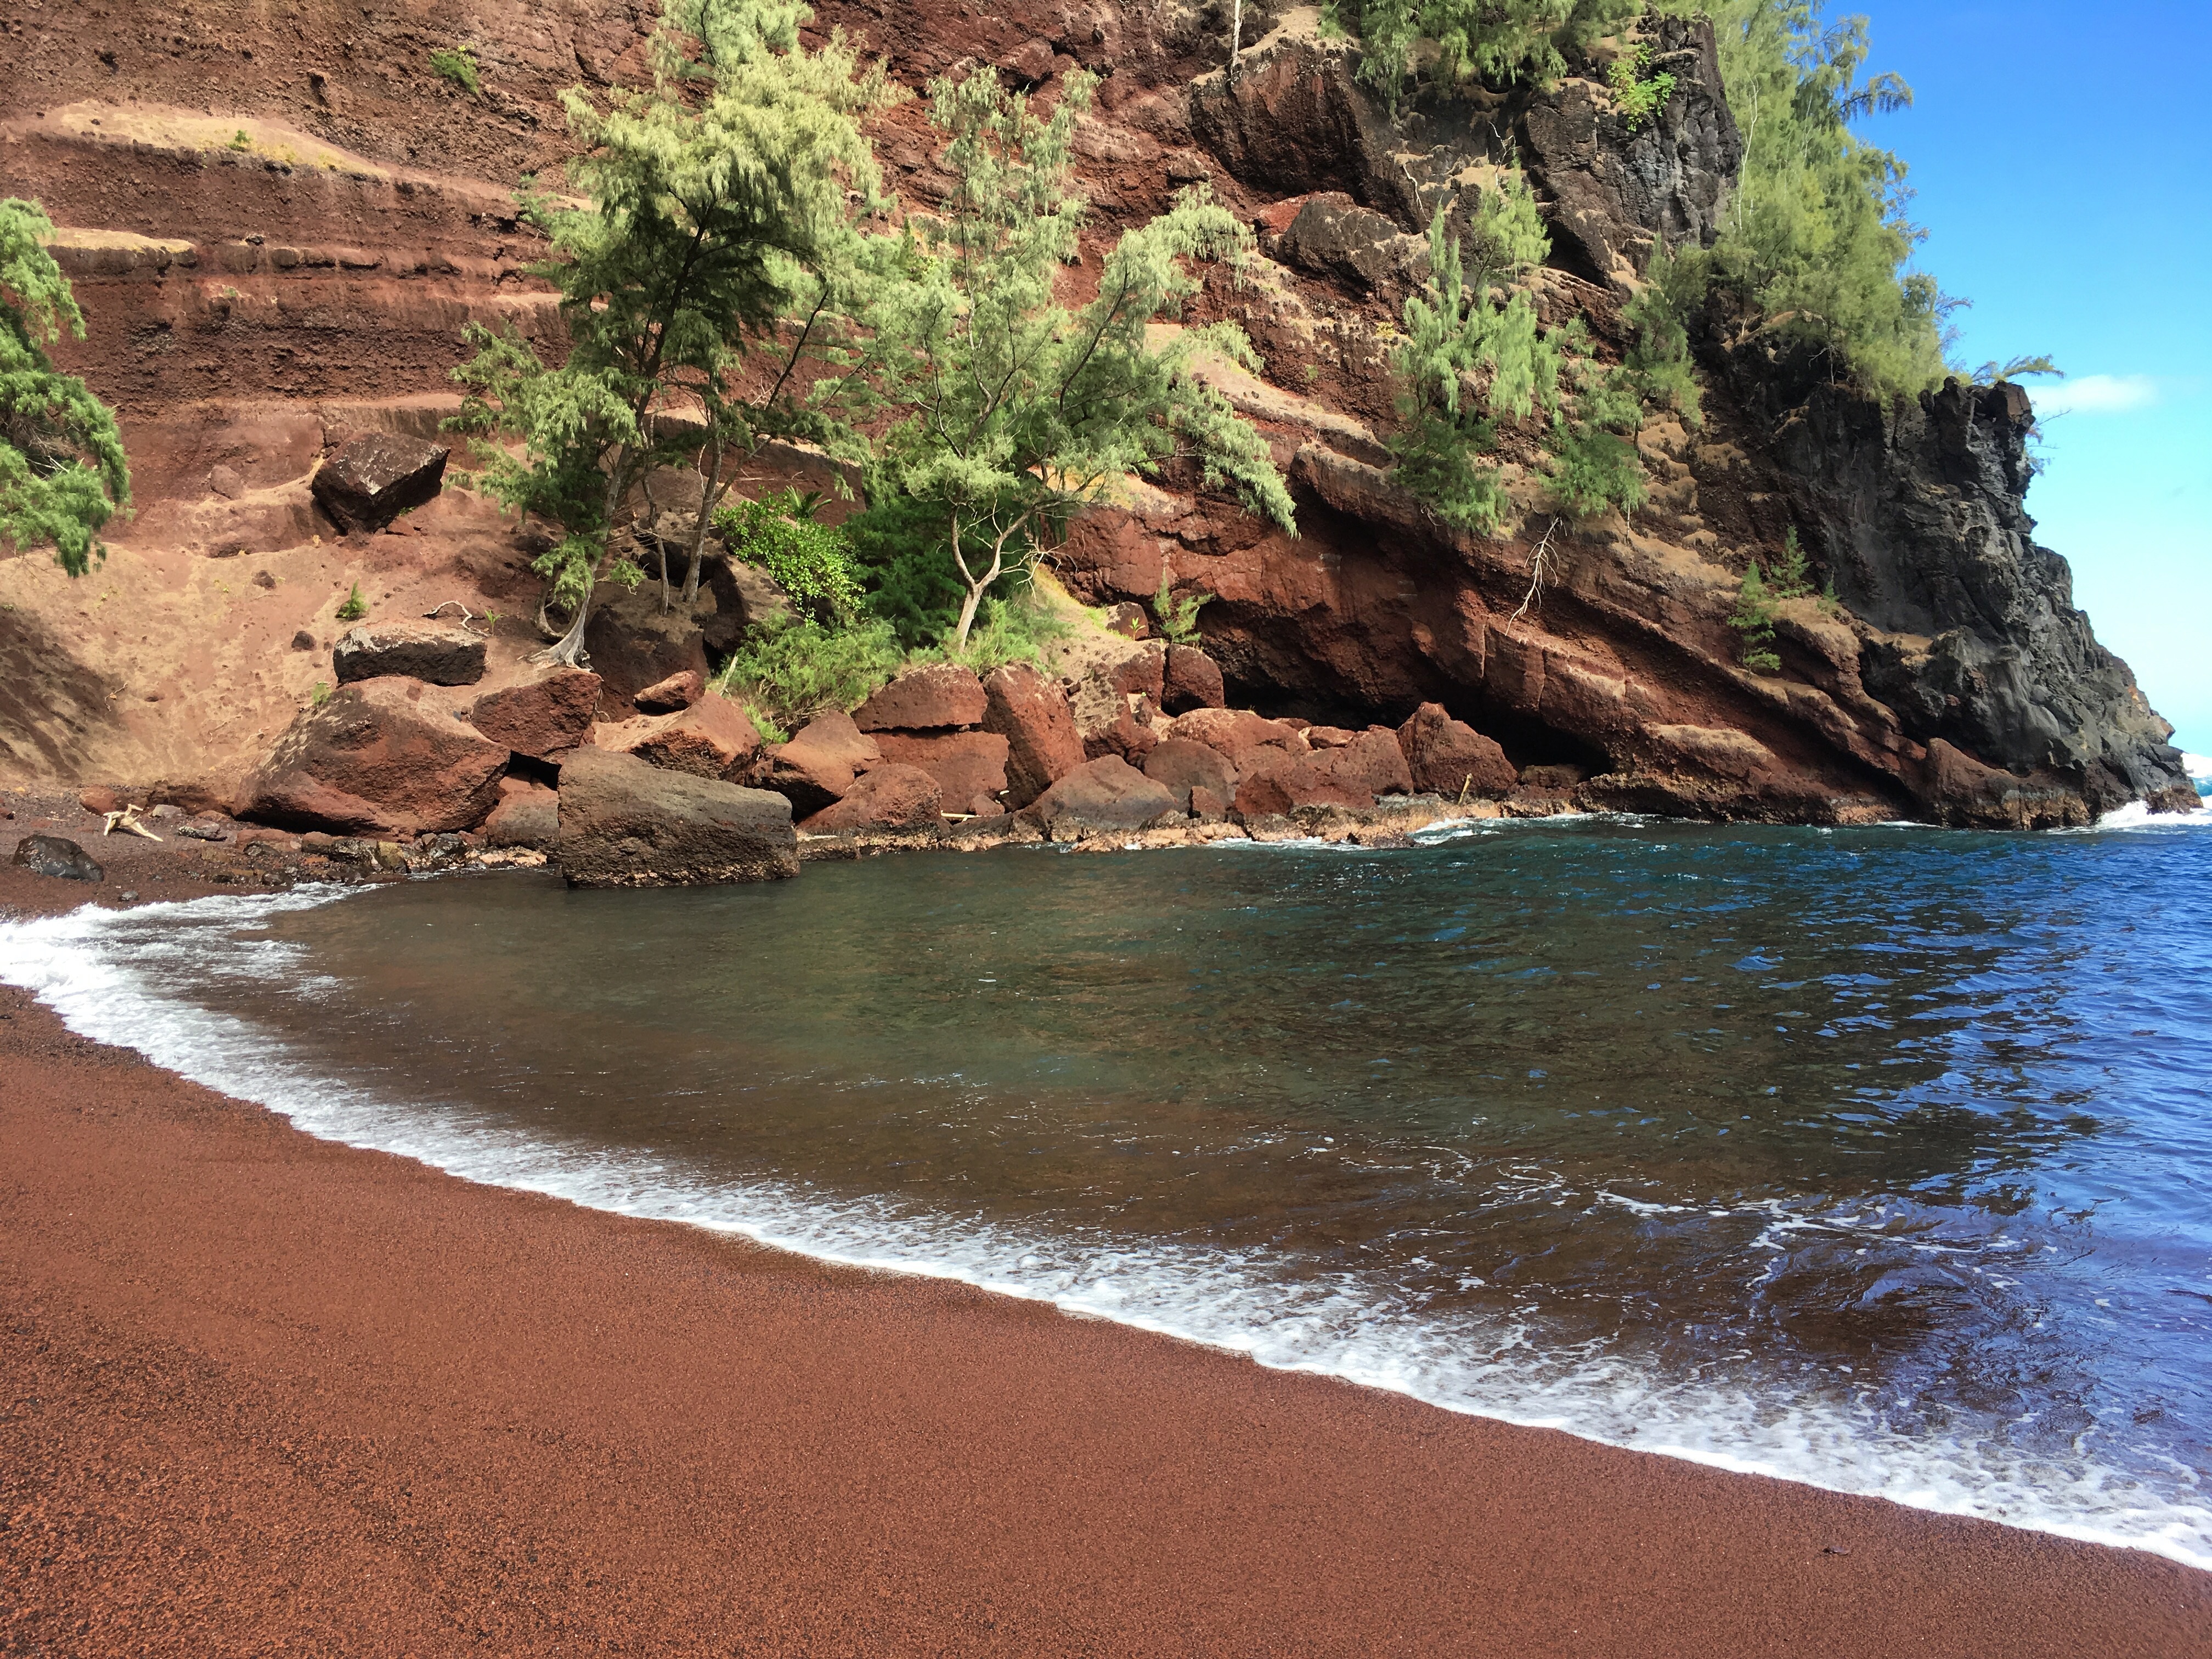
beach, sea, coast, rock, shore, vacation, cliff, cove, bay, hawaii, terrain, body of water, cape, wadi, landform, geographical feature, redsend scourge, a red sand beach